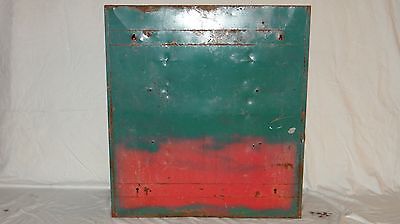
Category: cabinet